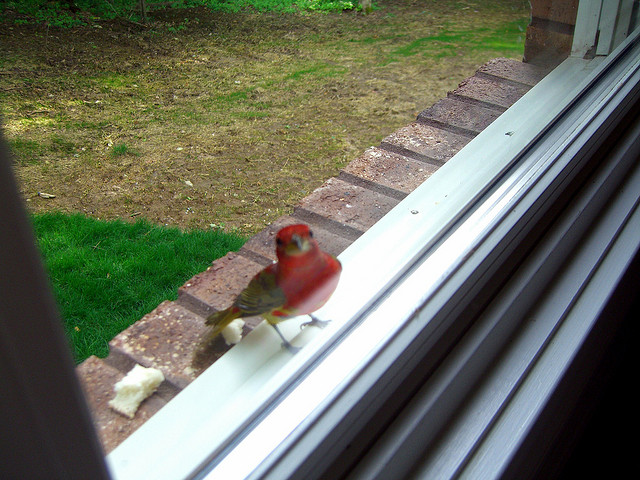
user: Given an image and a question. Answer the question in a short answer. Question: What's that birds species? Short Answer:
assistant: cardinal